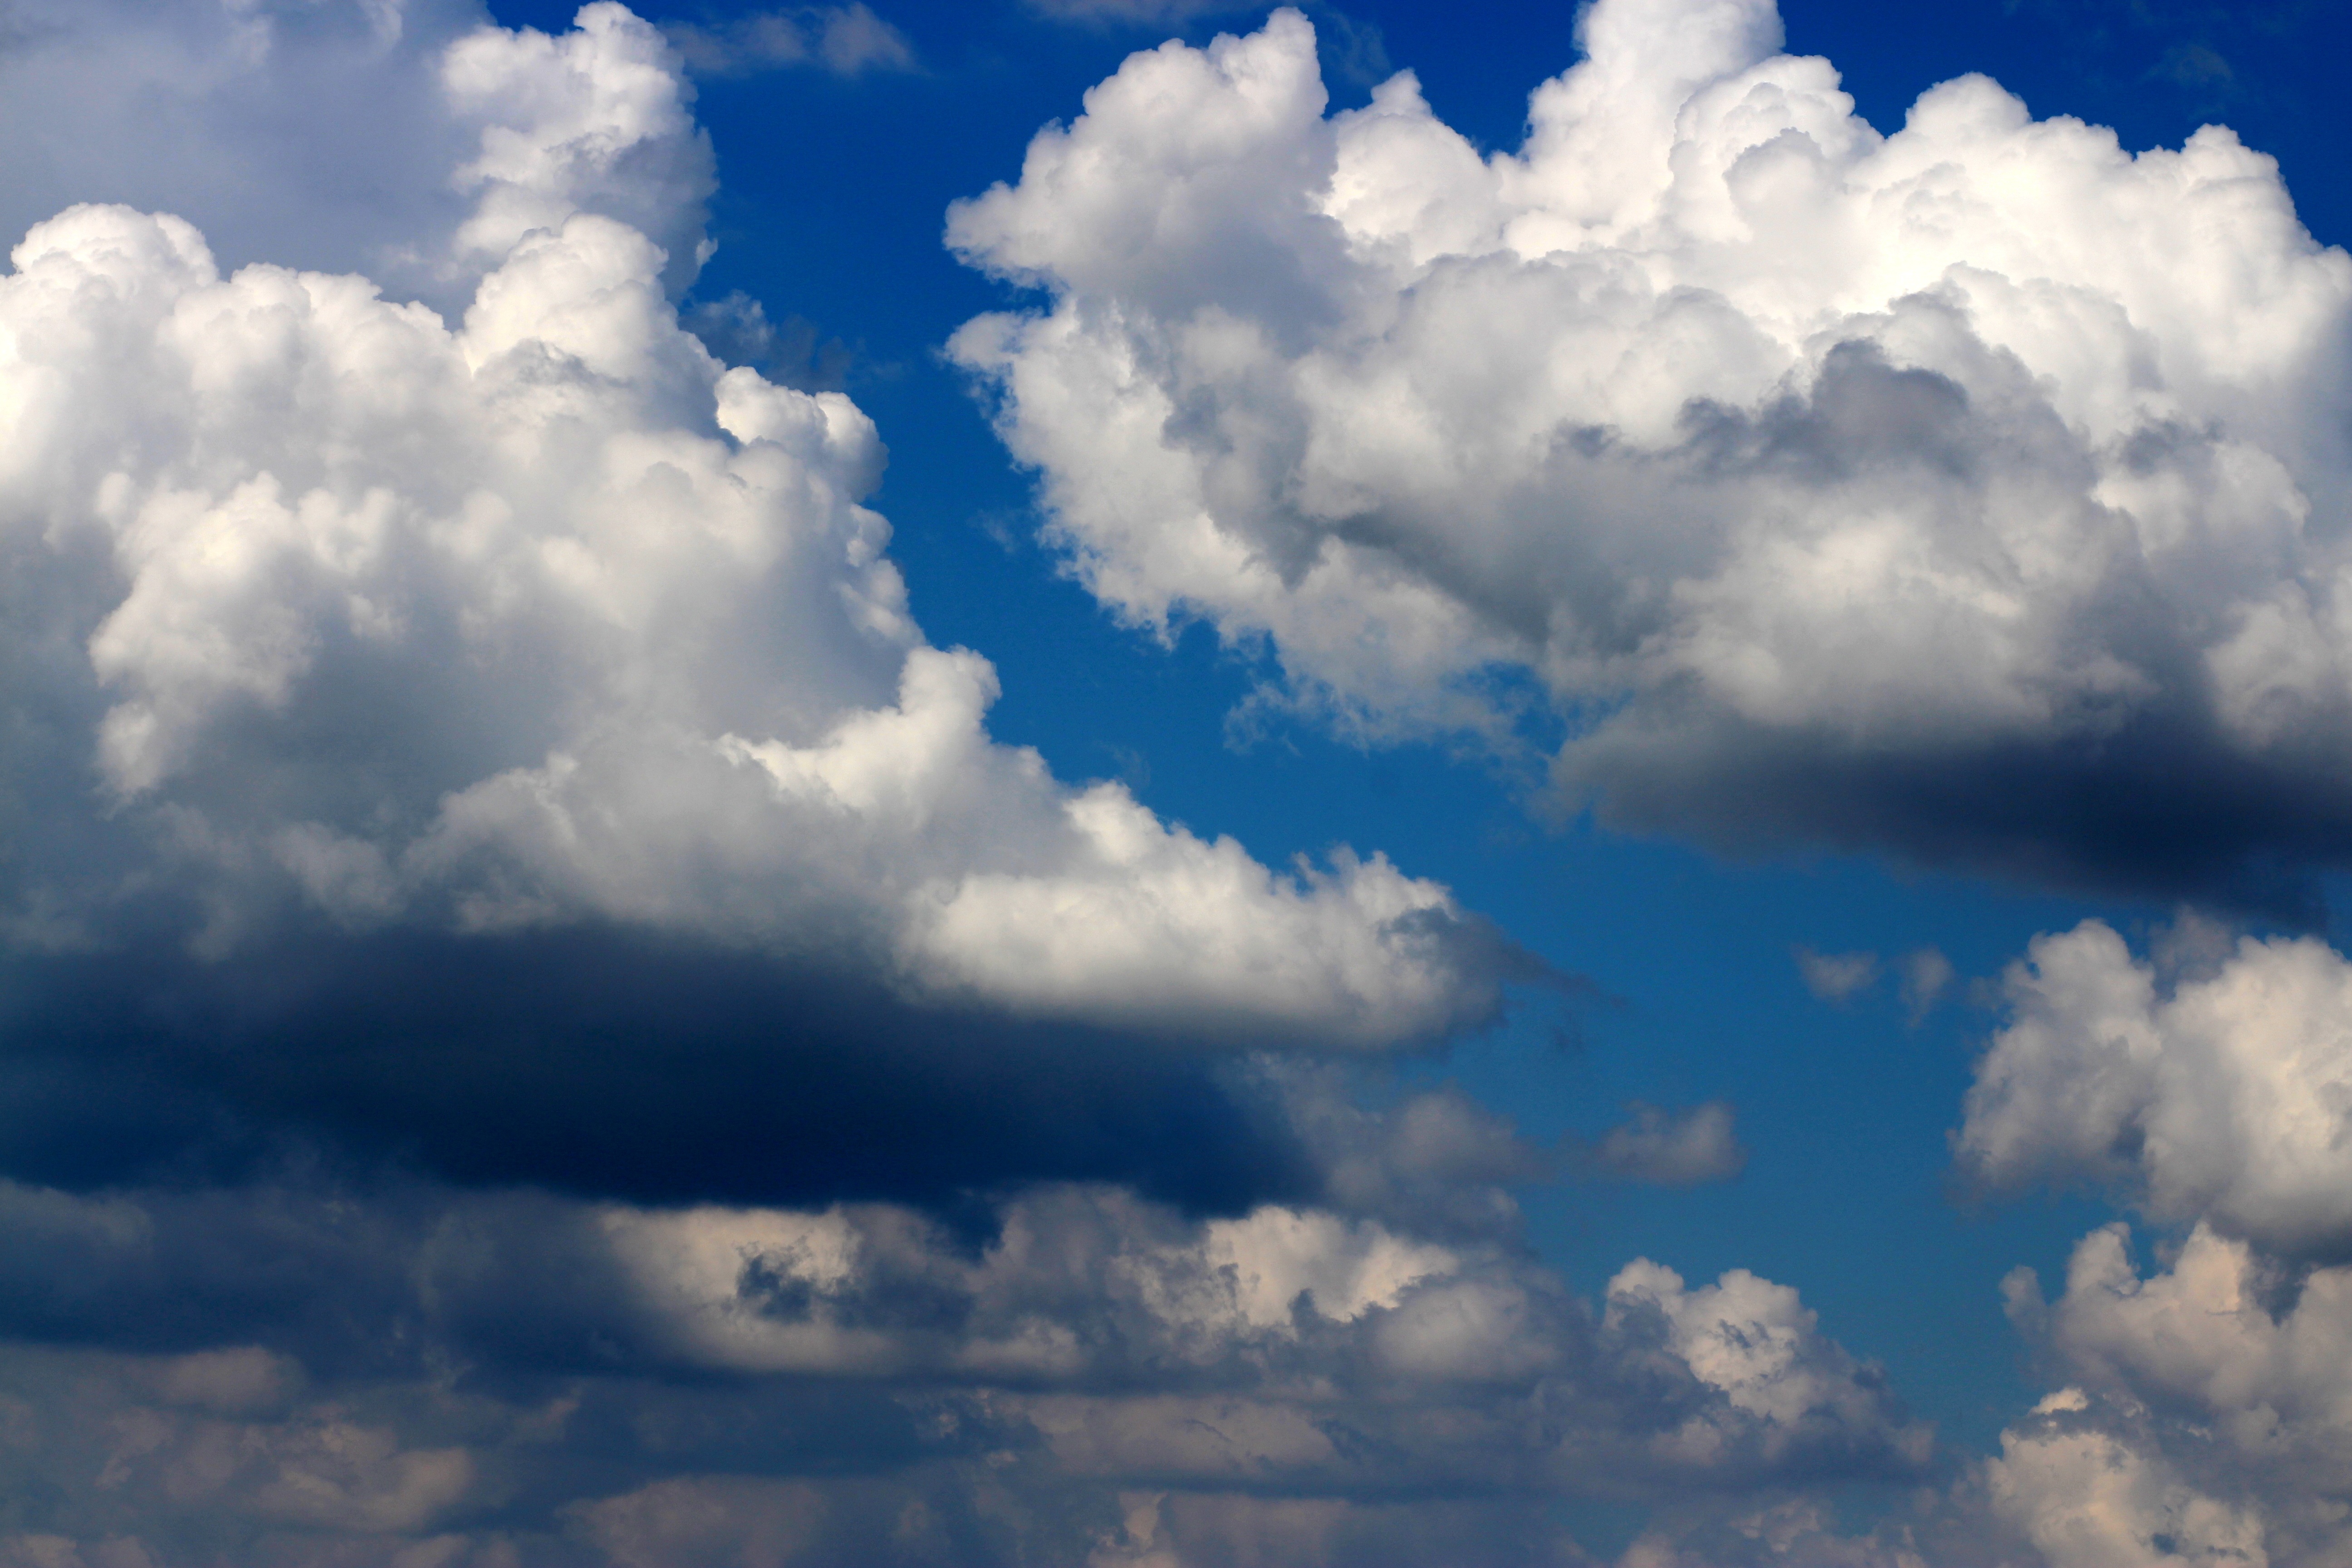
cloud, sky, white, sunlight, atmosphere, daytime, fluffy, cumulus, meteorological phenomenon, atmosphere of earth